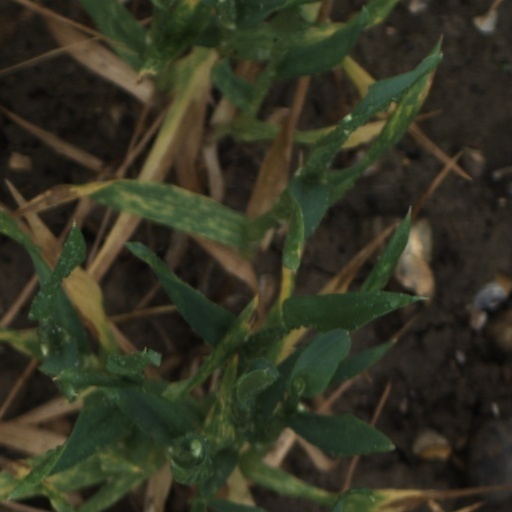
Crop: wheat